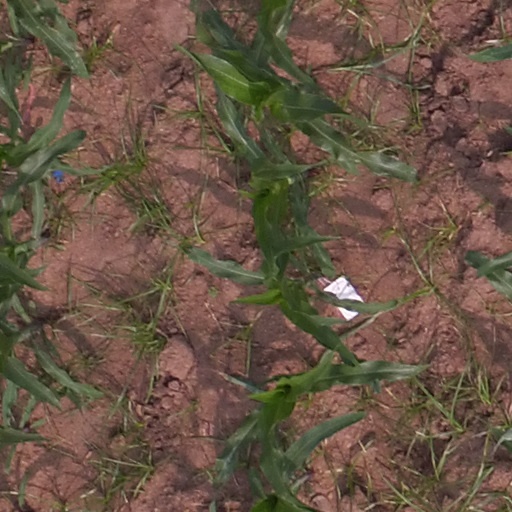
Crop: maize; corn